Lighthouse Guild

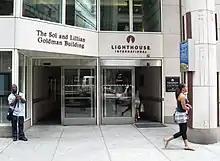
Former headquarters at 111 East 59th Street, New York City

It operates the Arlene R. Gordon Research Institute in New York, and New York Lighthouse Vision Rehabilitation Services.